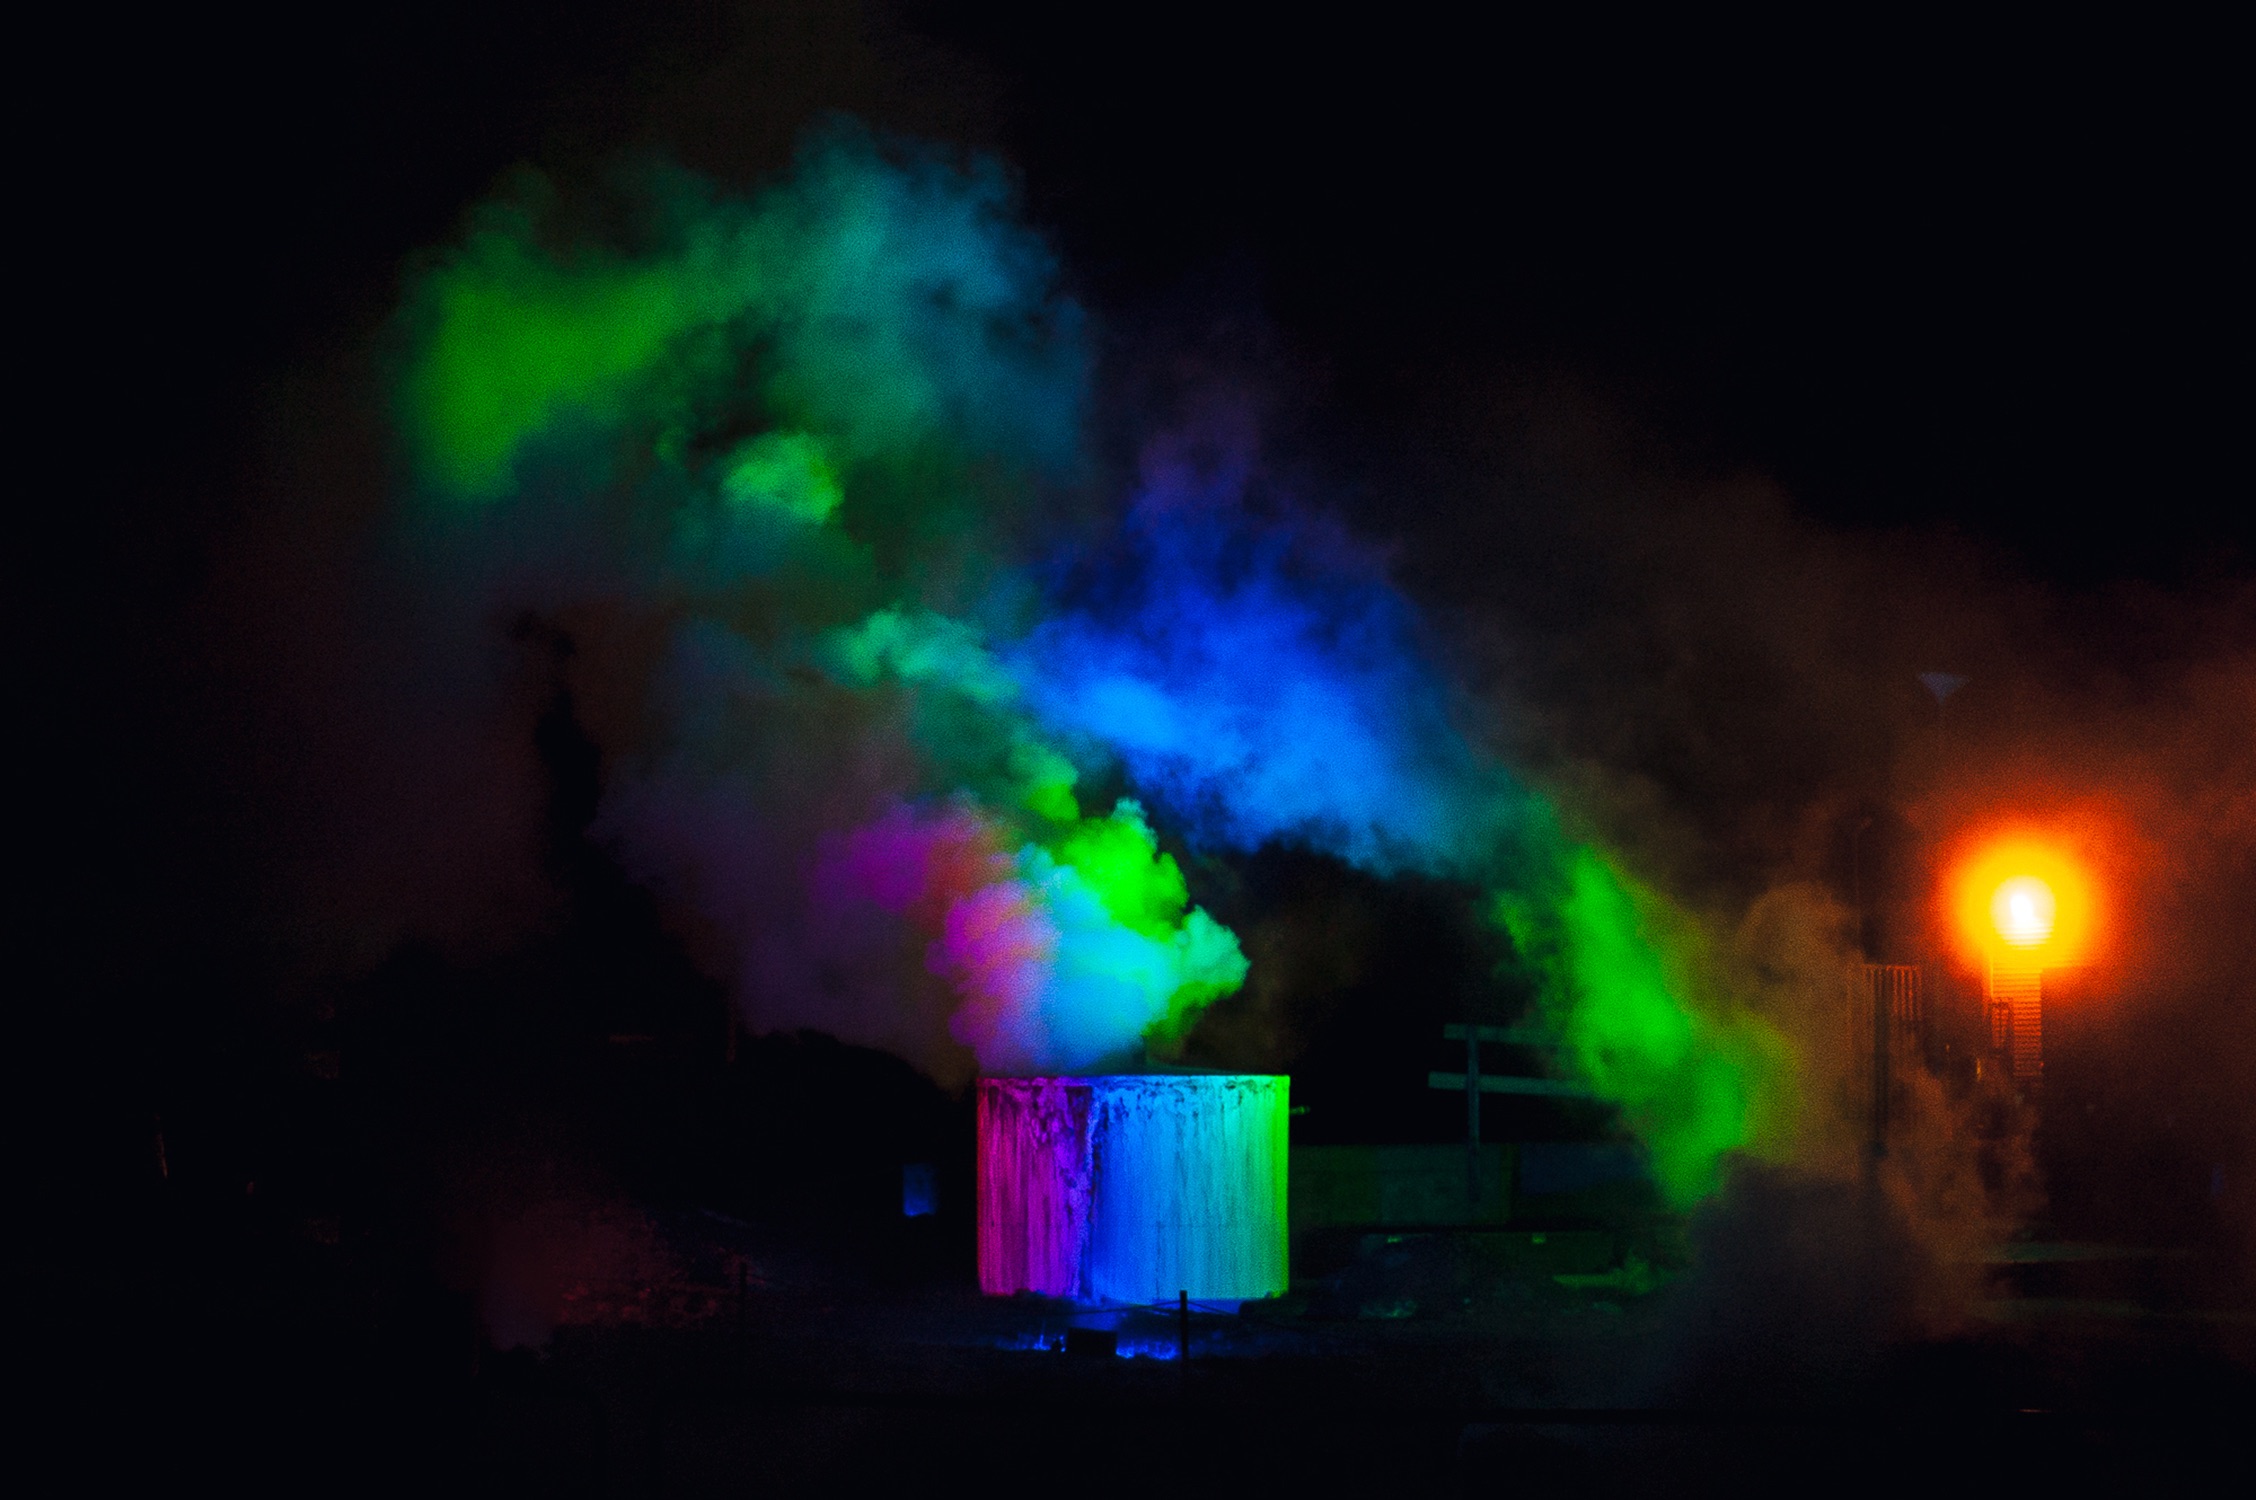
light, night, color, darkness, special effects